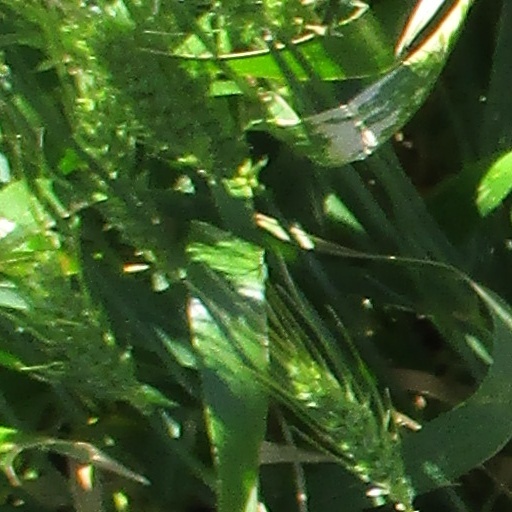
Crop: wheat